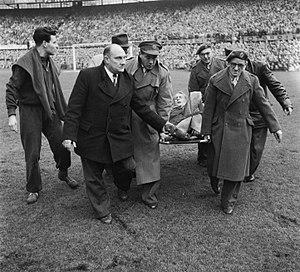
L'équipe de Belgique de football ne remporte qu'une seule victoire en 1951 et a tendance, tout comme au cours des années 1920, à souffler le chaud et le froid durant cette décennie.